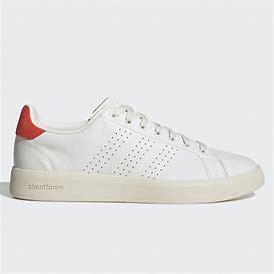
Brand: Adidas
Model: Advantage